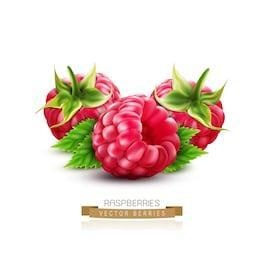
Label: raspberry